Flags and arms of cantons of Switzerland

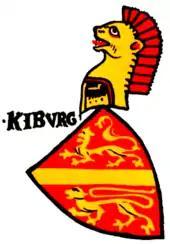
Coat of arms of the House of Kyburg in the Zurich armorial

The flag is documented from 1218. The crown was added to the ram in 1512. The ram was originally rampant with only the rear left hoof on the ground, but in the 1940s this was changed to the salient position with both rear hooves on the ground.